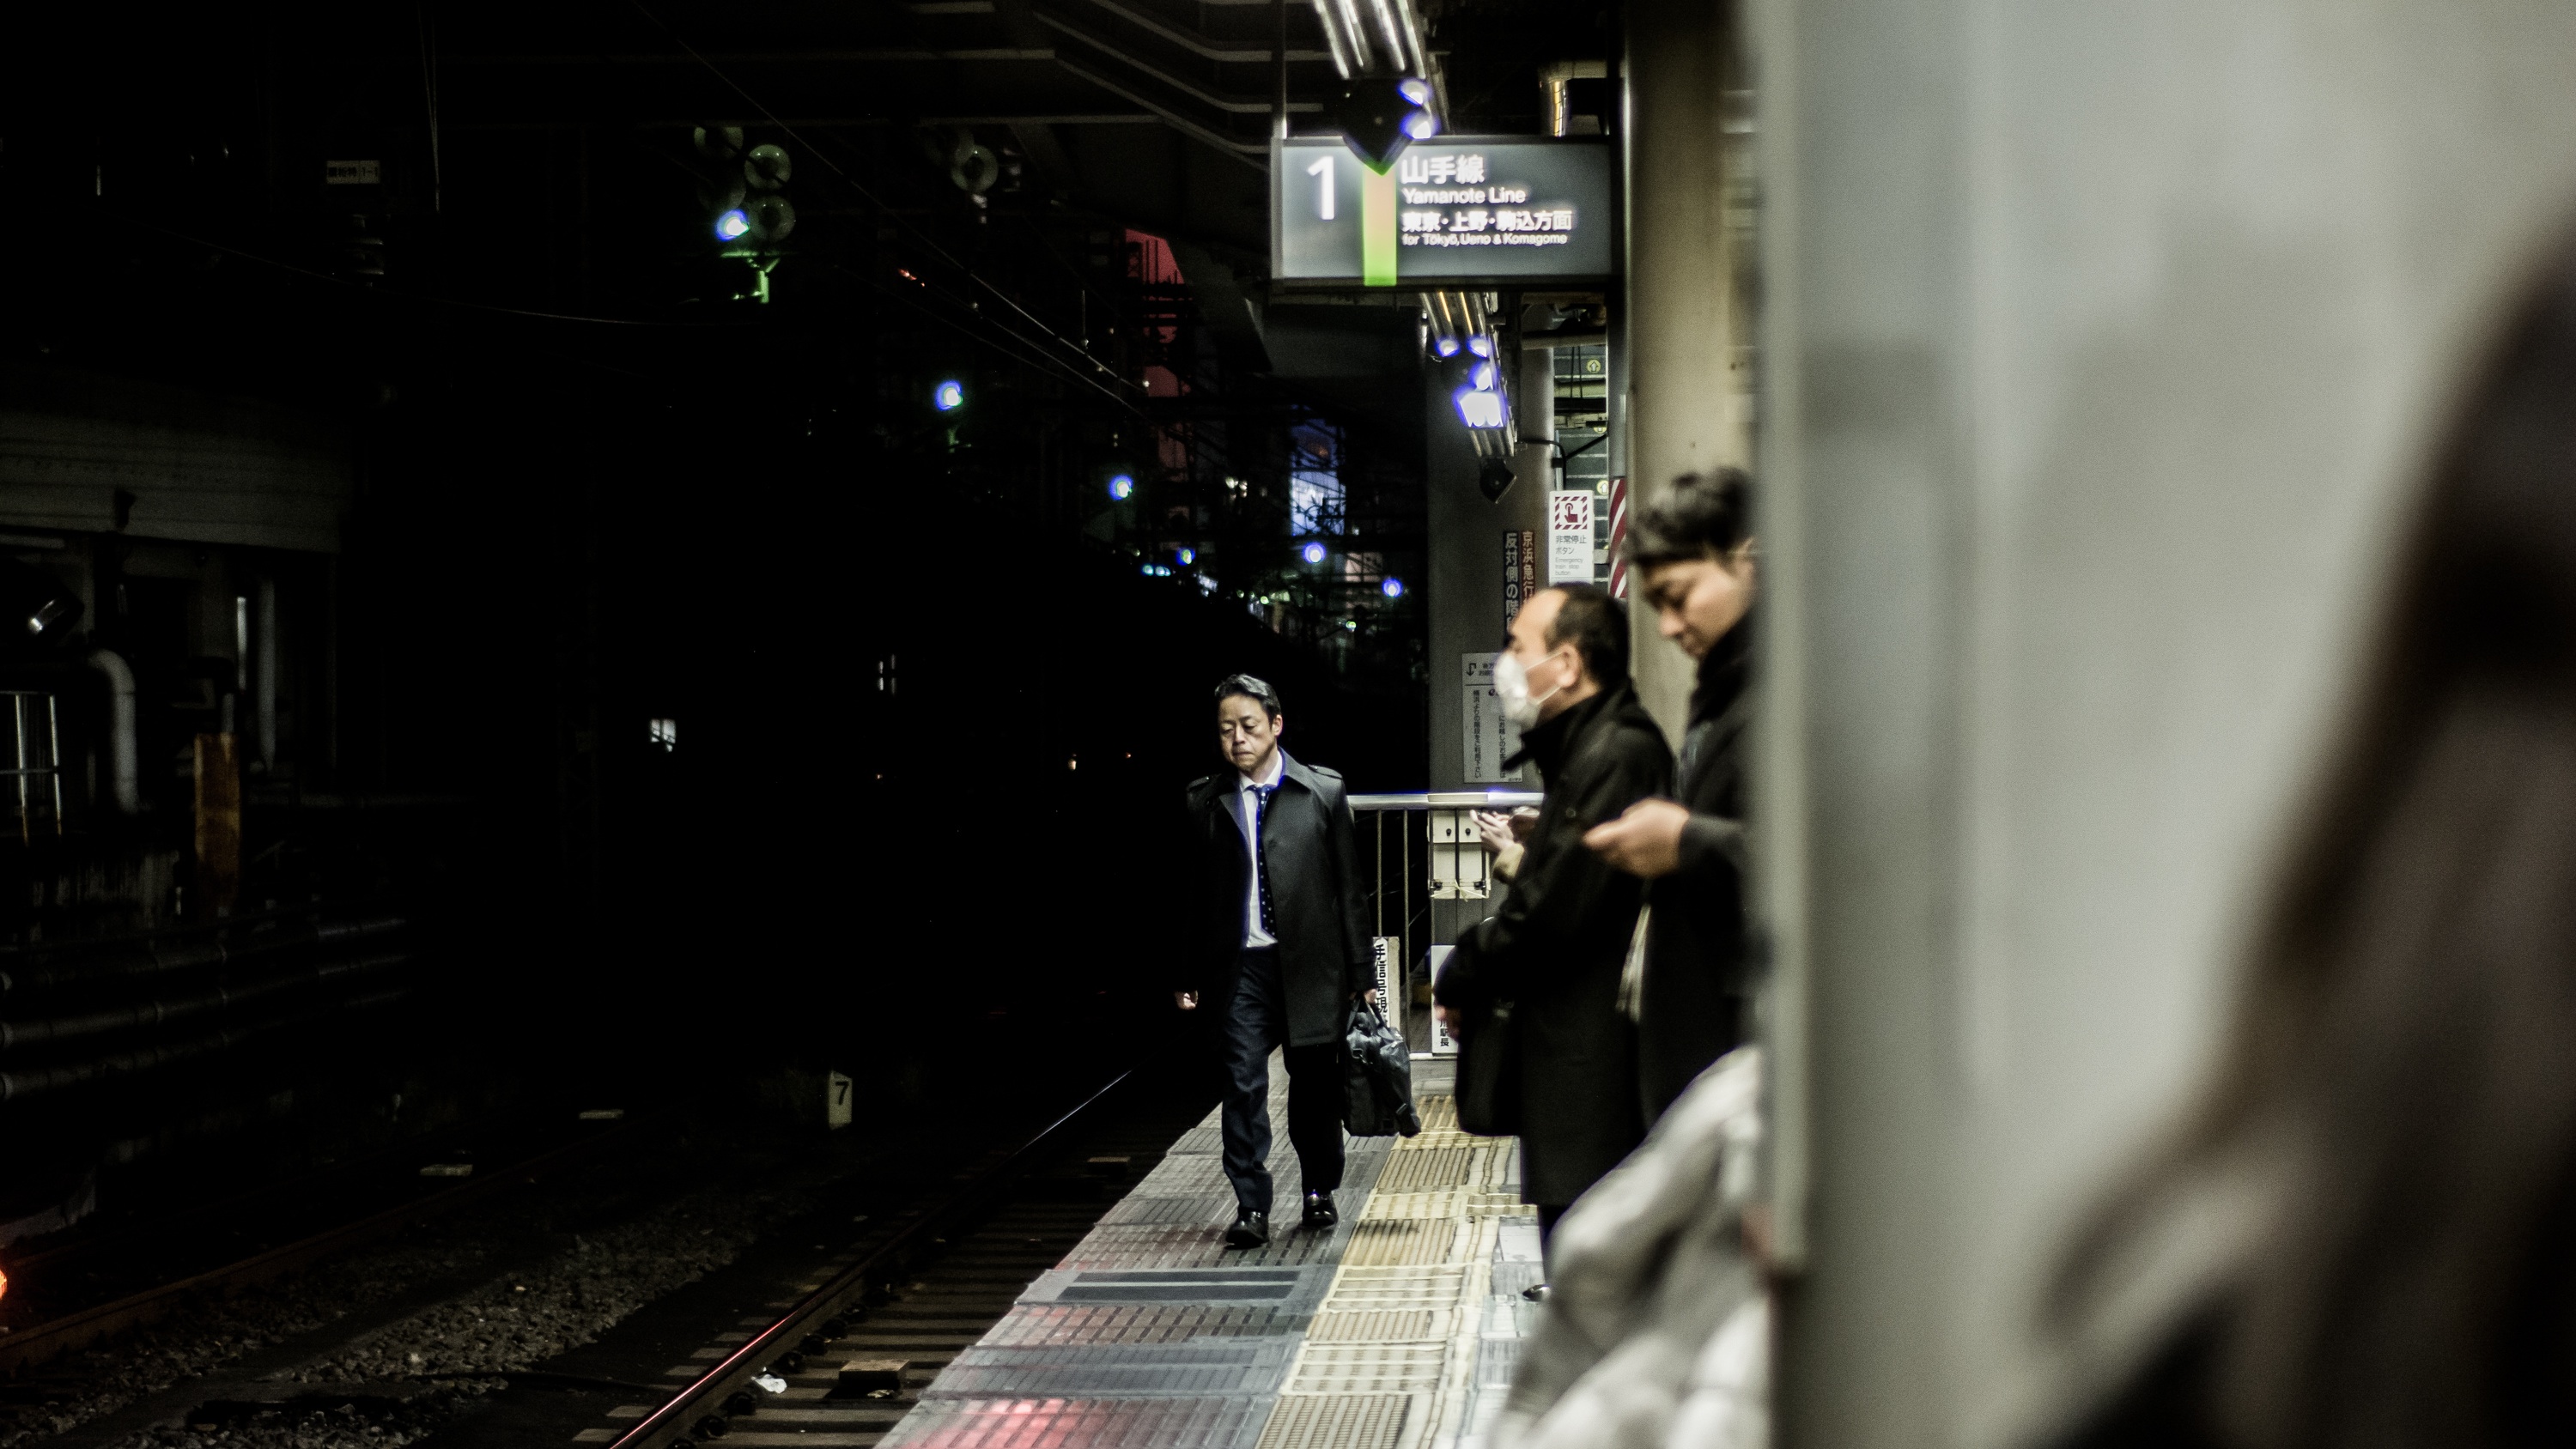
road, street, night, crowd, transport, darkness, black, public transport, infrastructure